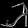
Label: Sandal